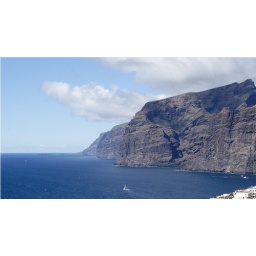
Big rocks and bigger clouds in Tenerife